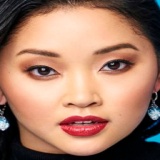
diễn viên Lana Condor